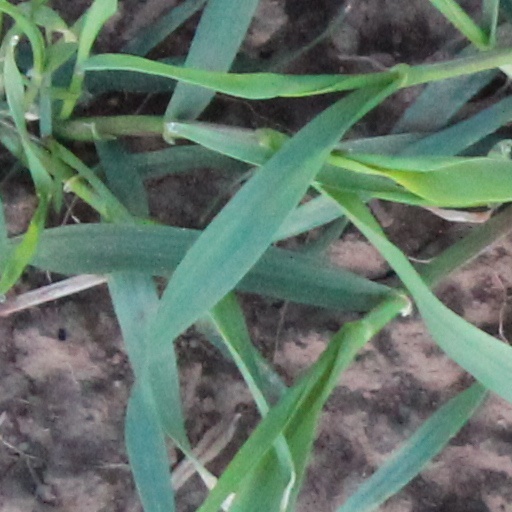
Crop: wheat